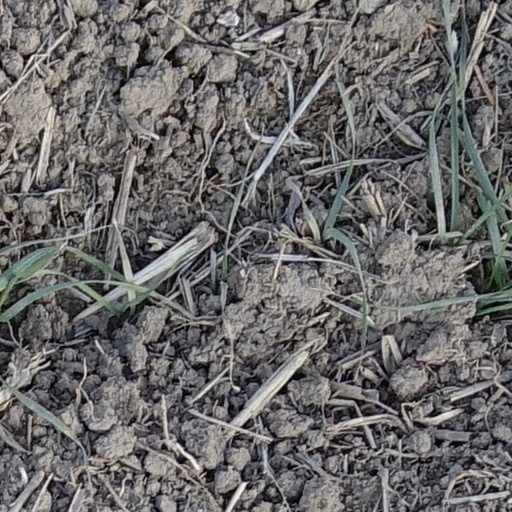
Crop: wheat